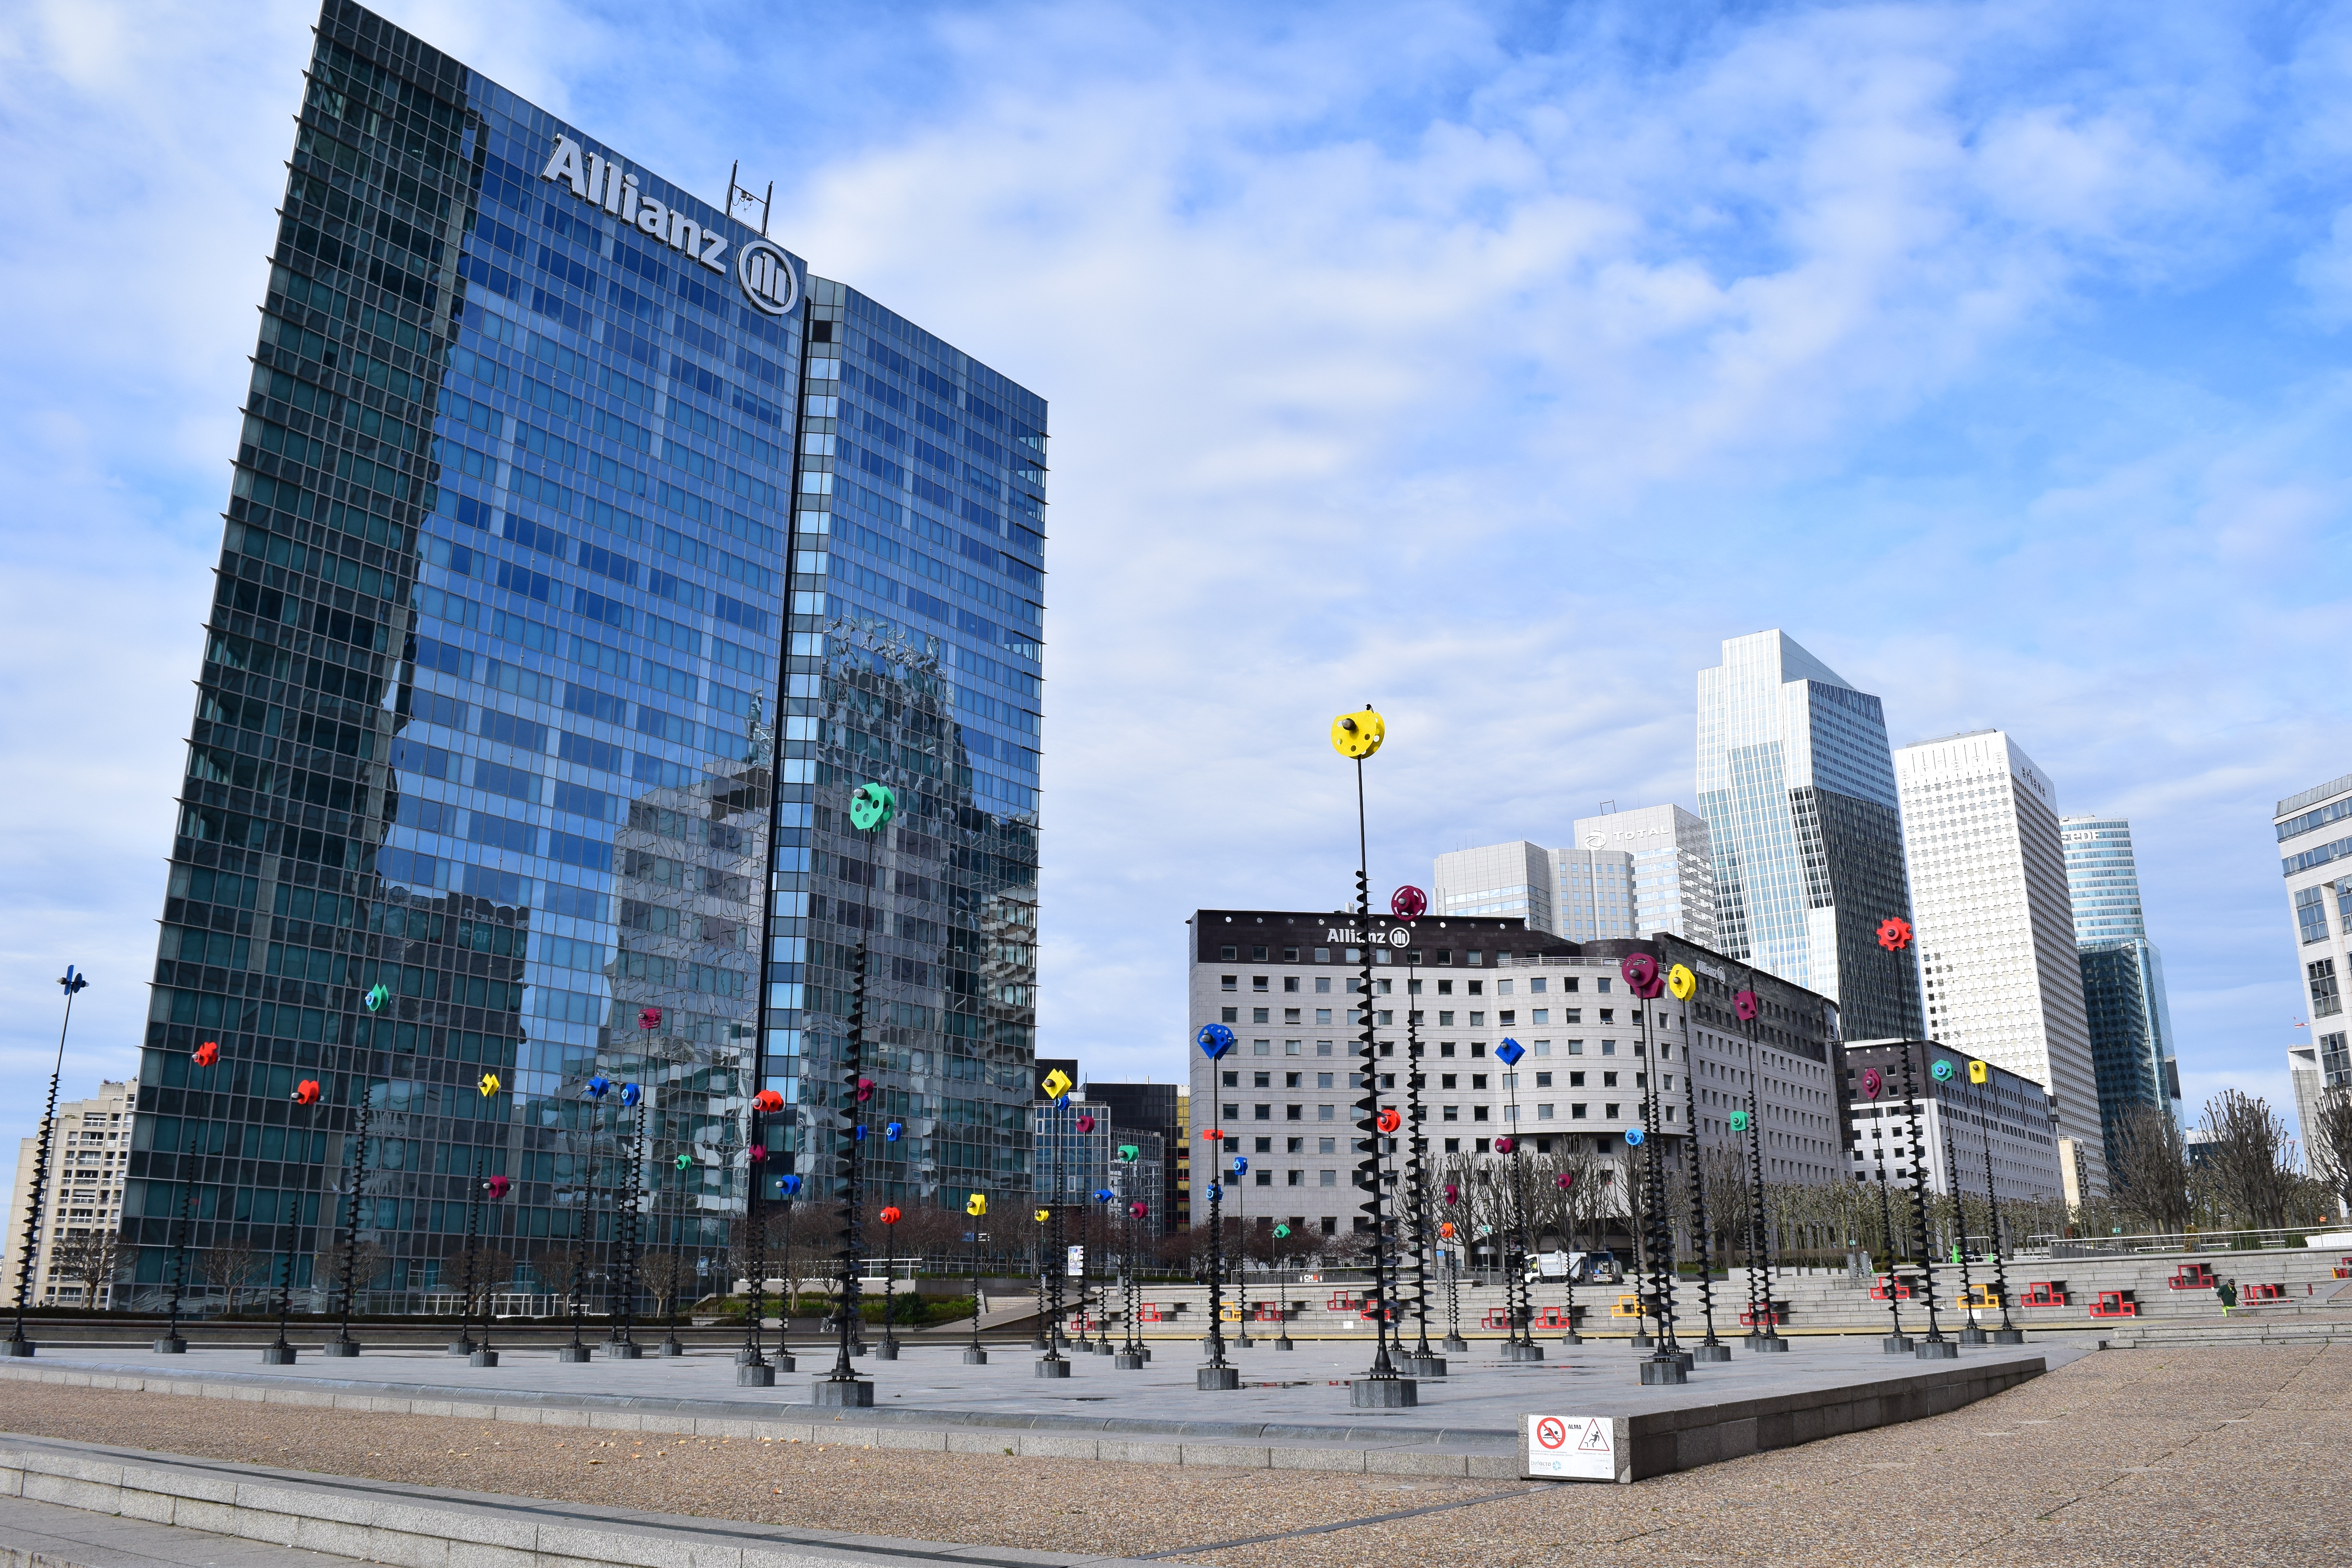
architecture, sky, skyline, building, city, paris, skyscraper, cityscape, downtown, france, plaza, park, landmark, facade, business, tower block, town square, company, metropolis, neighbourhood, urban area, residential area, human settlement, metropolitan area